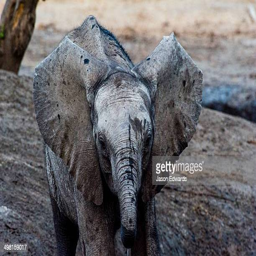
a calf flaps it 's ears whilst drinking at a waterhole .